Answer in natural language. How many Chairs are visible in the scene? Choose between the following options: 2, 3, 4, 3 or 0
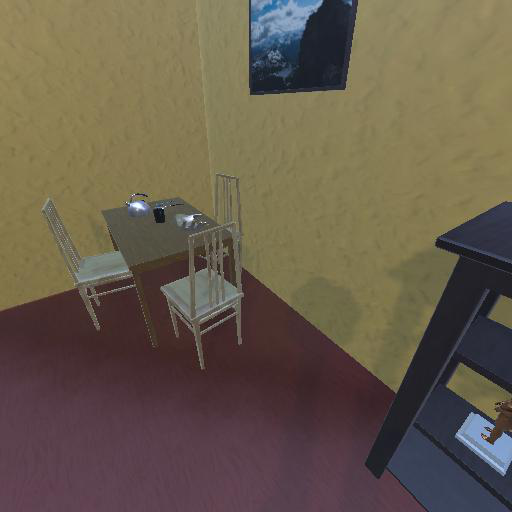
<answer>3</answer>